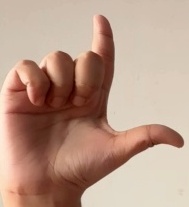
ASL sign: L